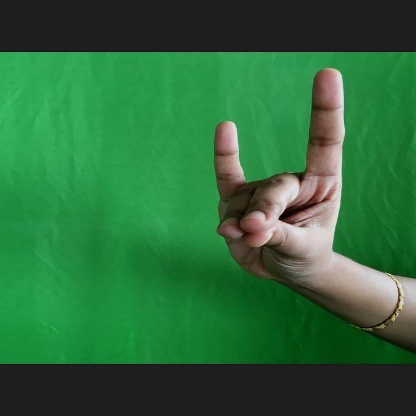
Mudra: Simhamukham